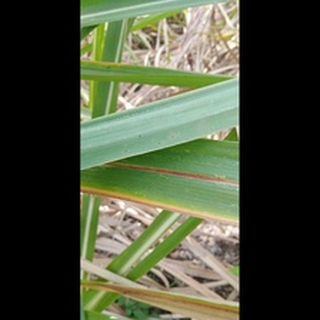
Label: sugarcane_red_rot